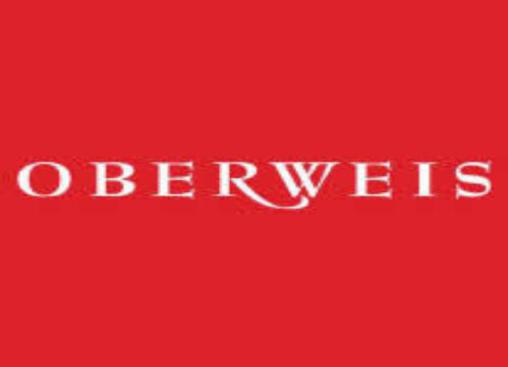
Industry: Food